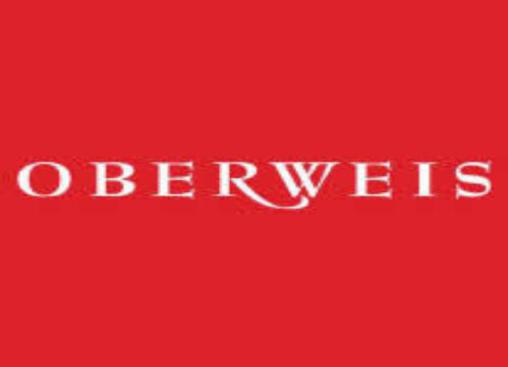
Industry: Food